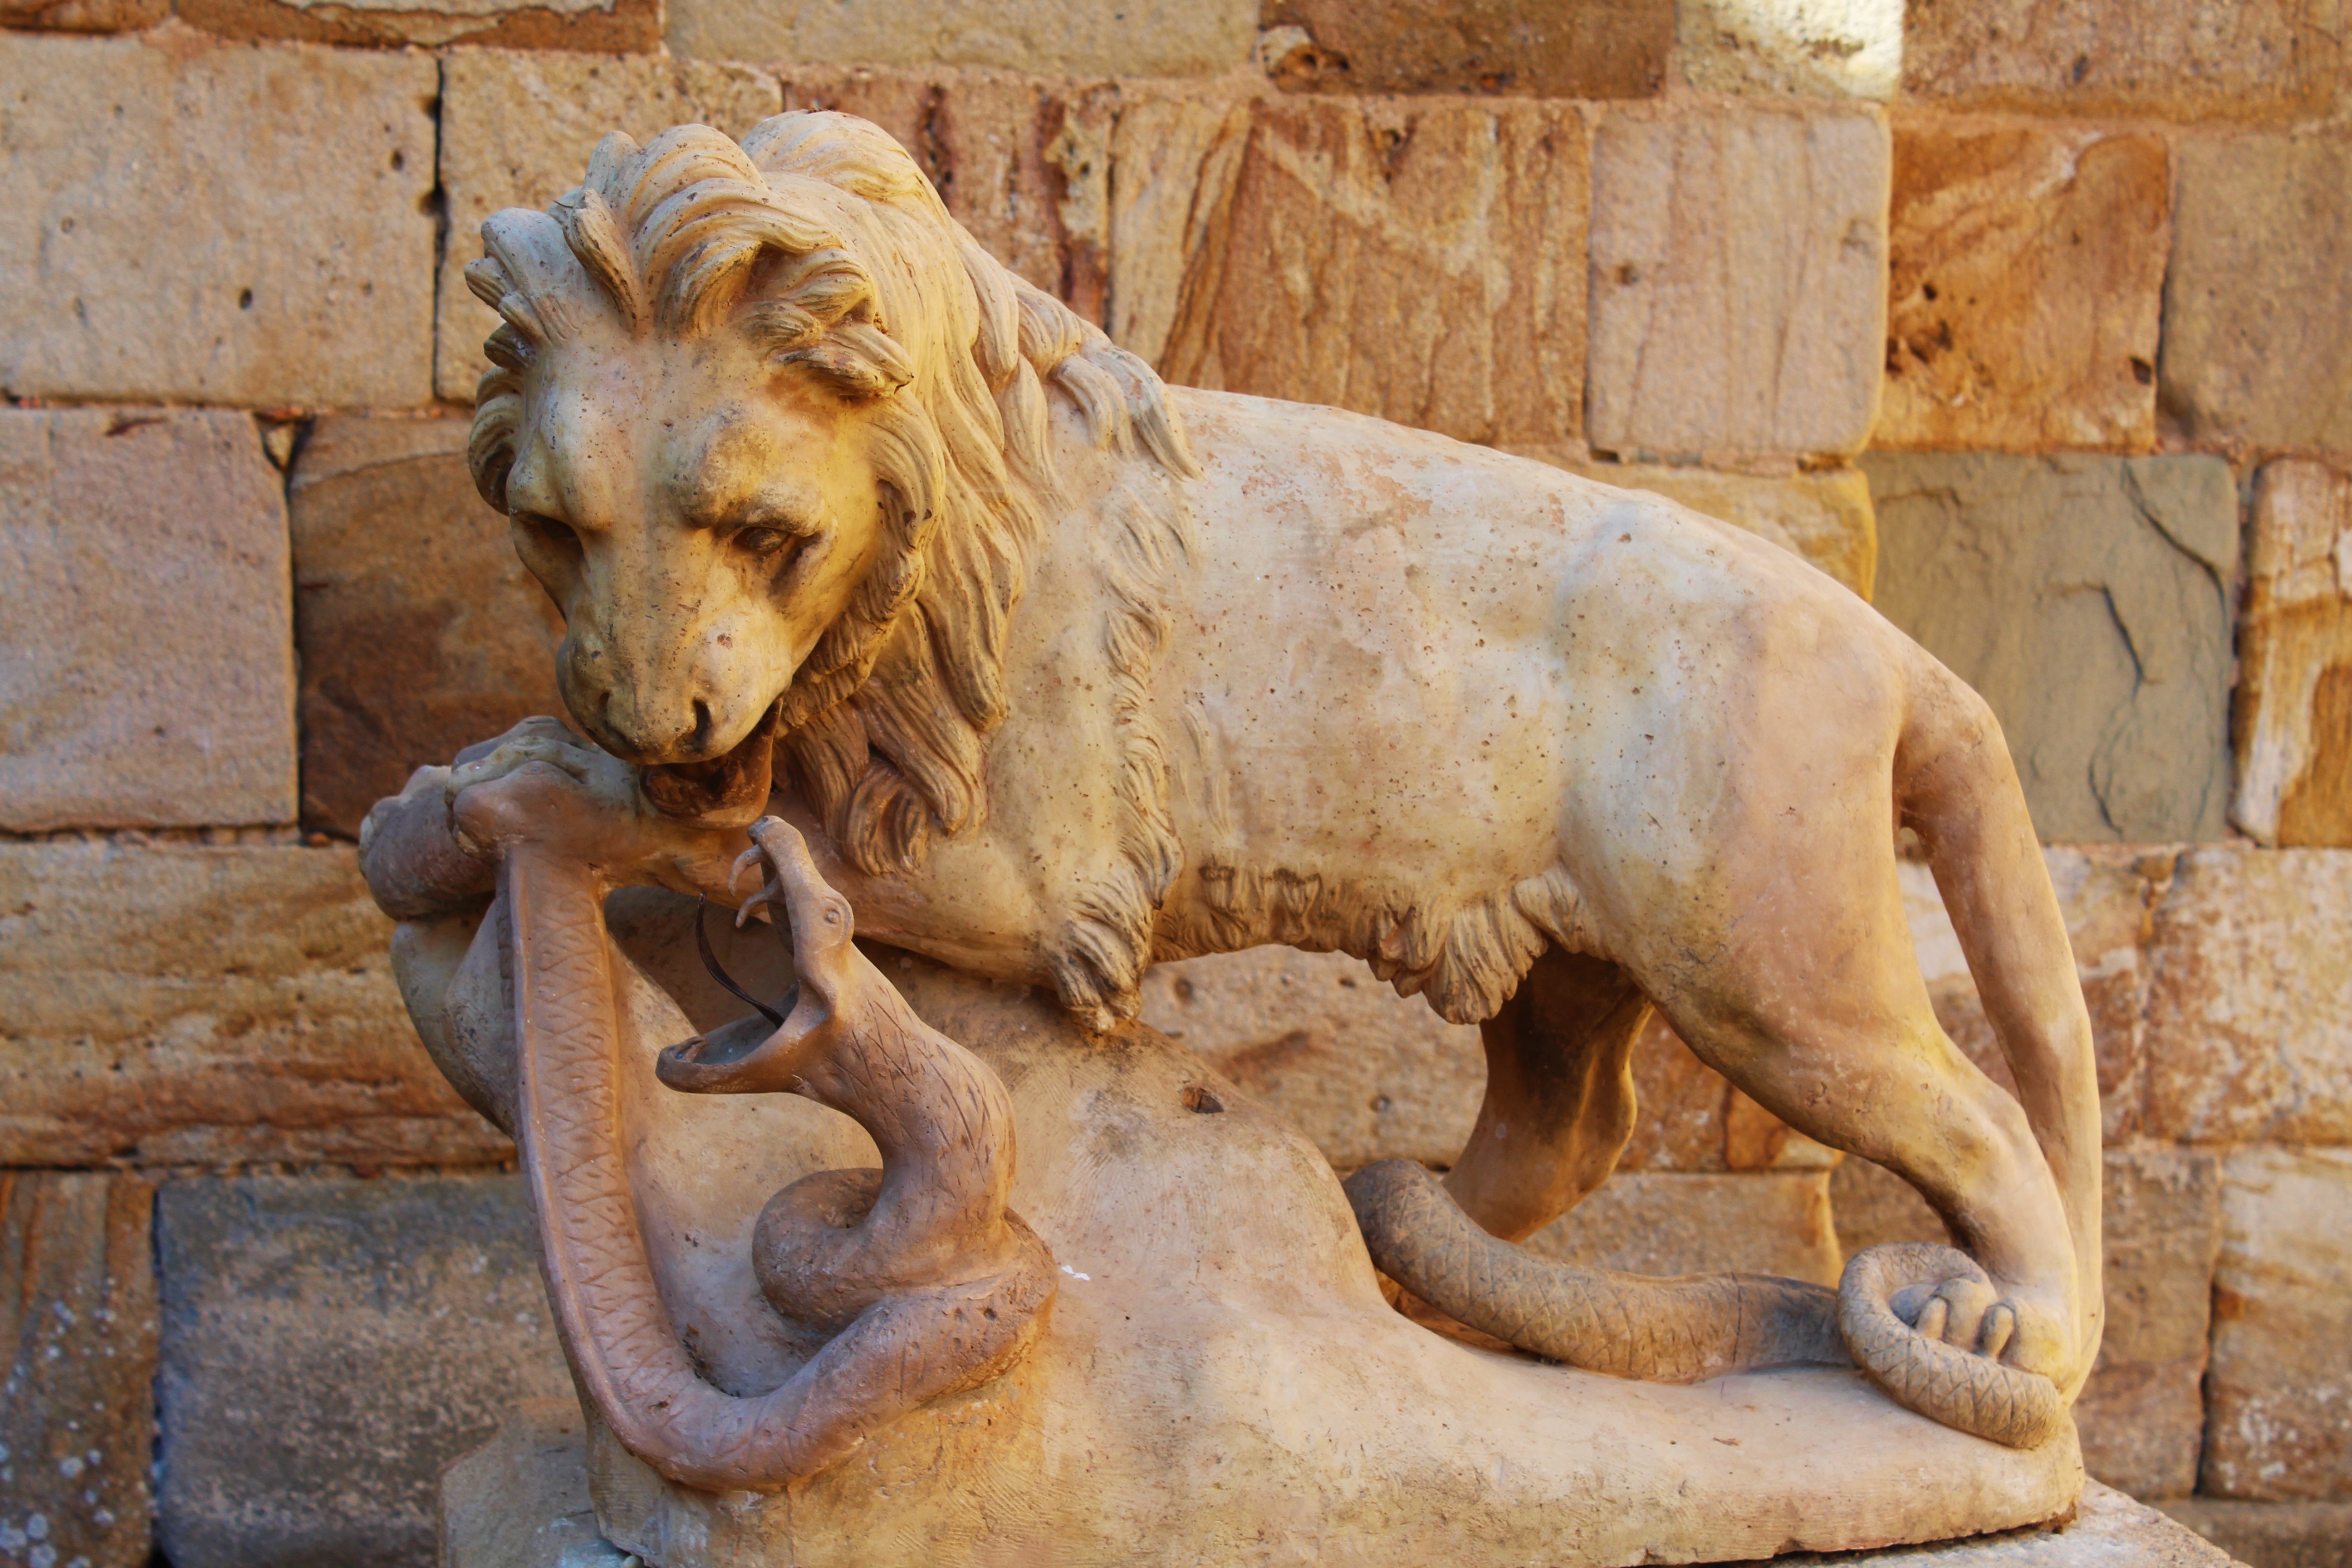
wood, statue, mammal, castle, lion, sculpture, art, snake, pierre, carving, stone statue, stone carving, big cats, ancient history